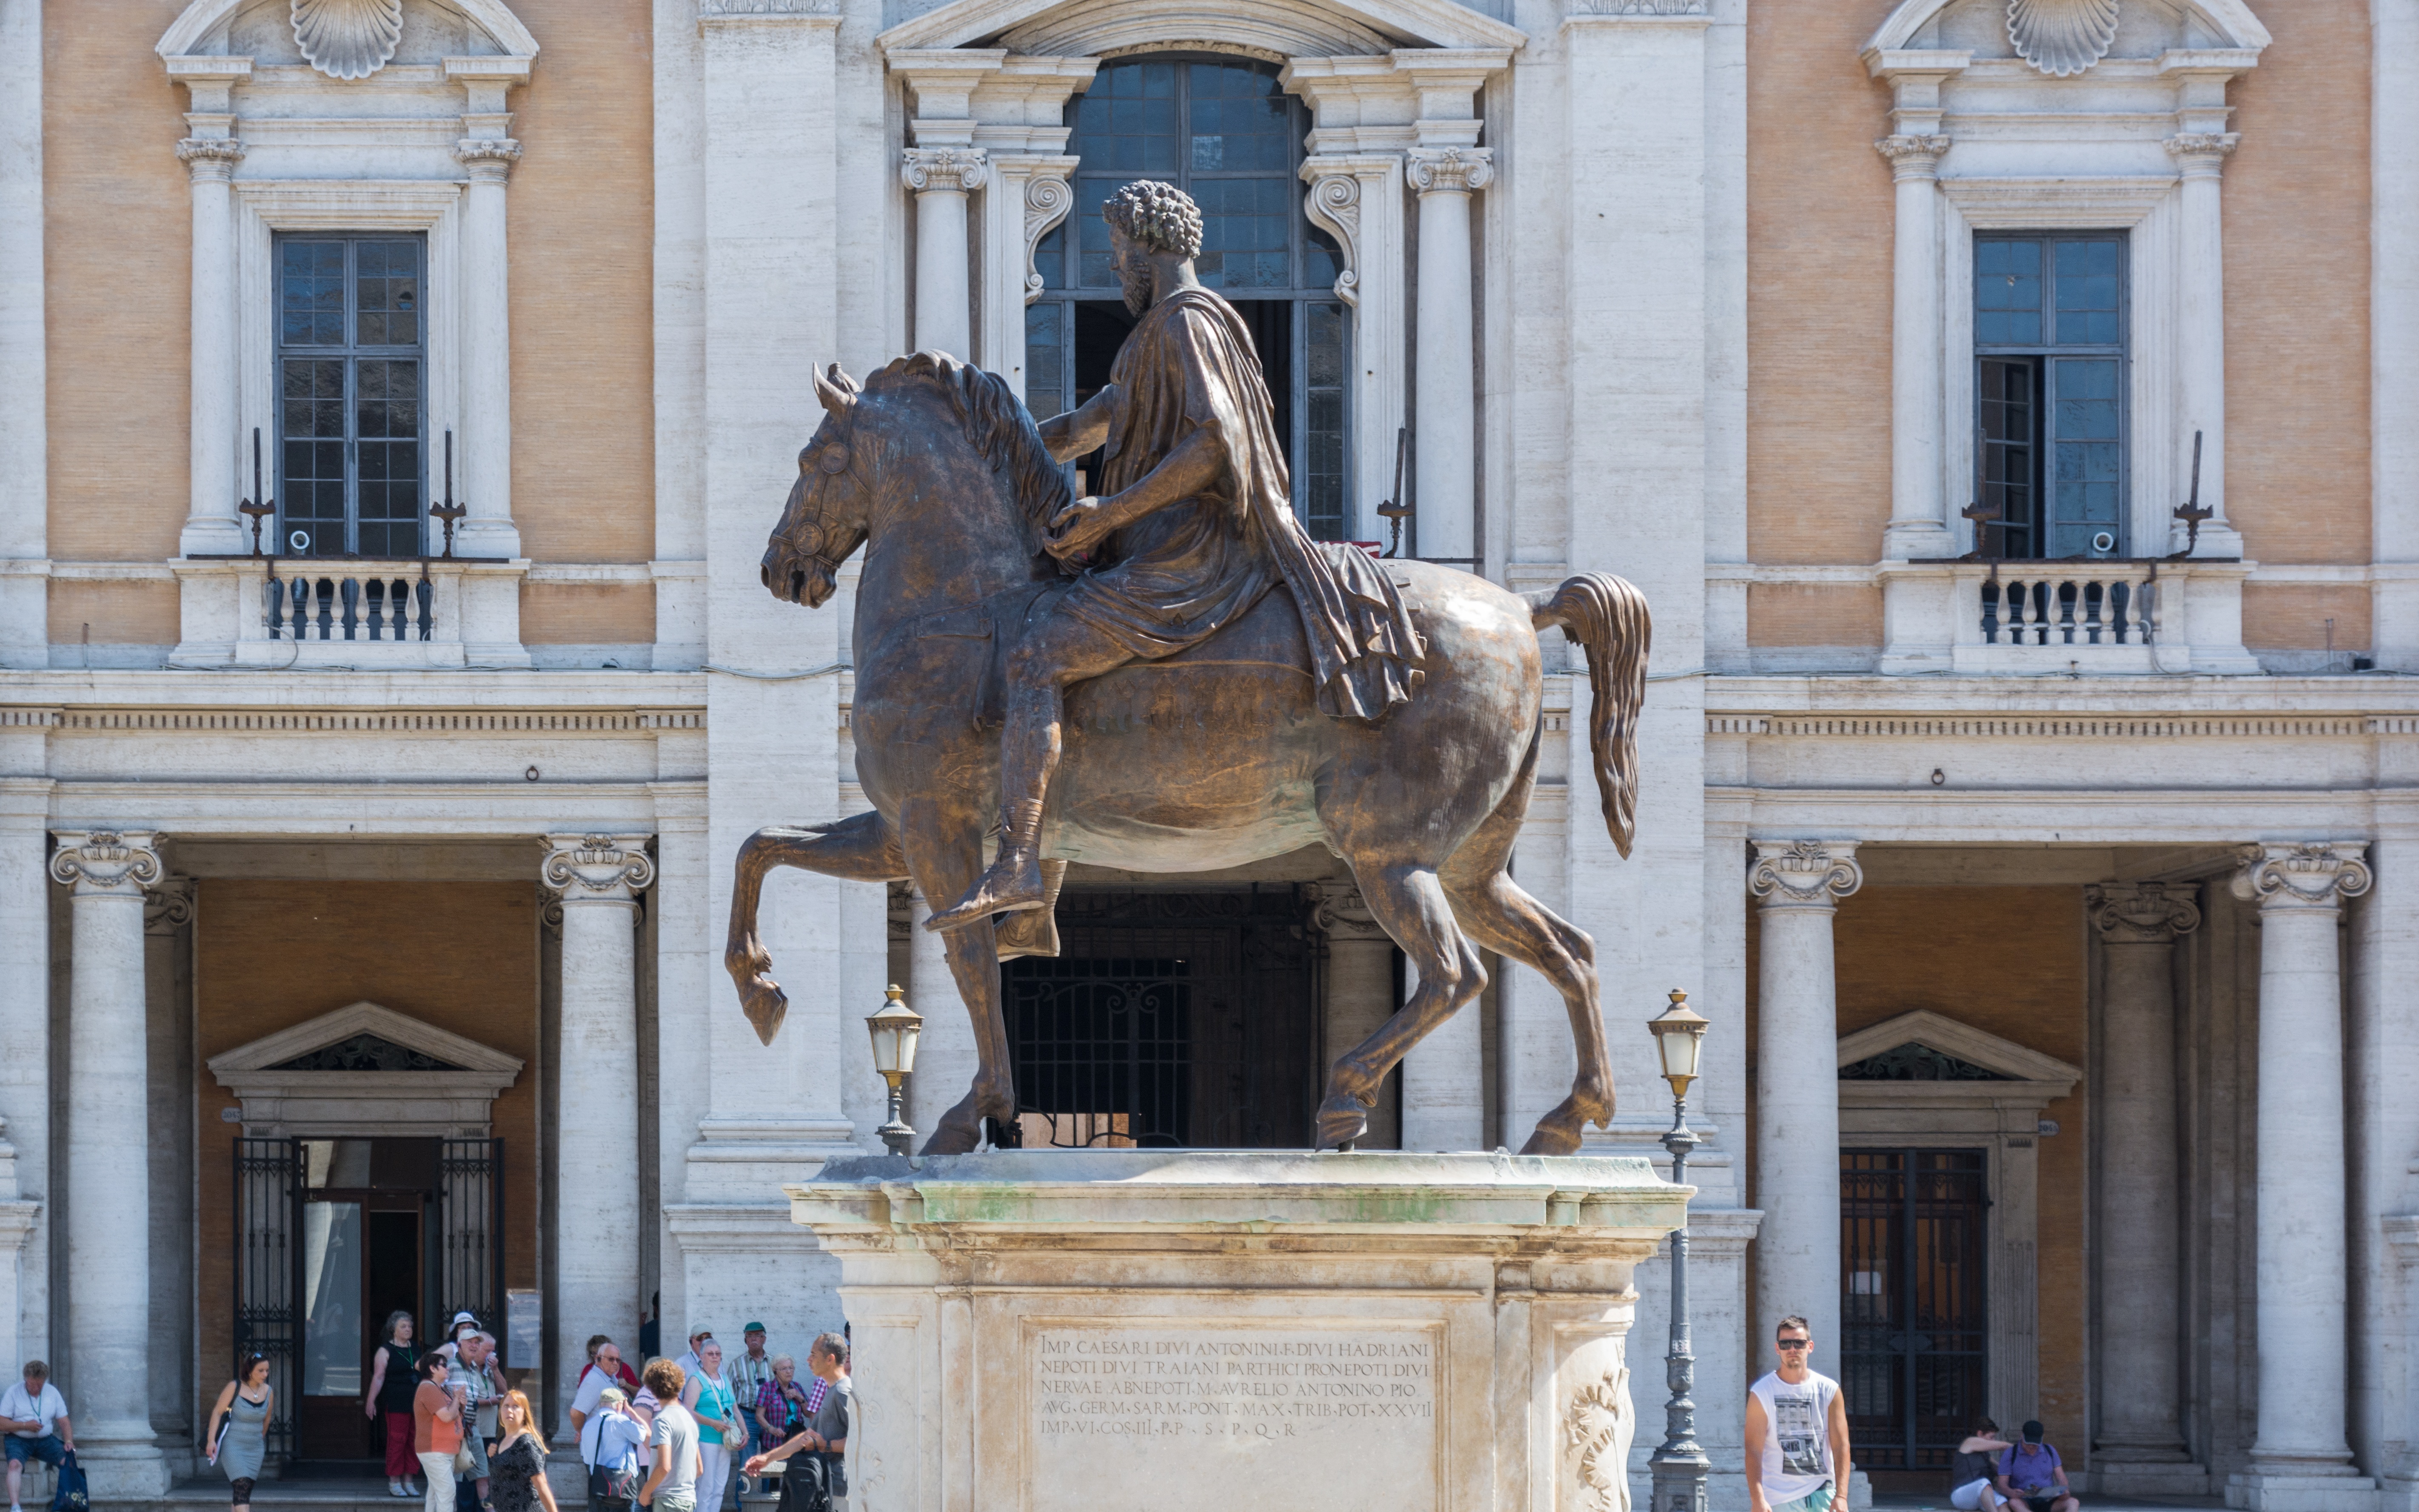
monument, statue, horse, italy, tourism, sculpture, art, rome, tourist attraction, marcus aurelius, ancient history, capitol square, capitol hill